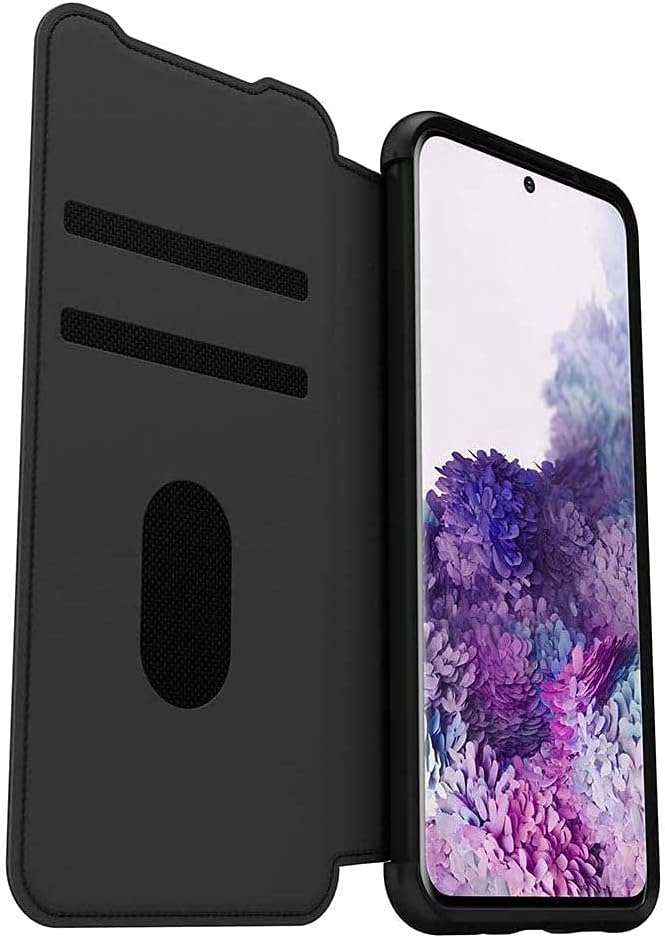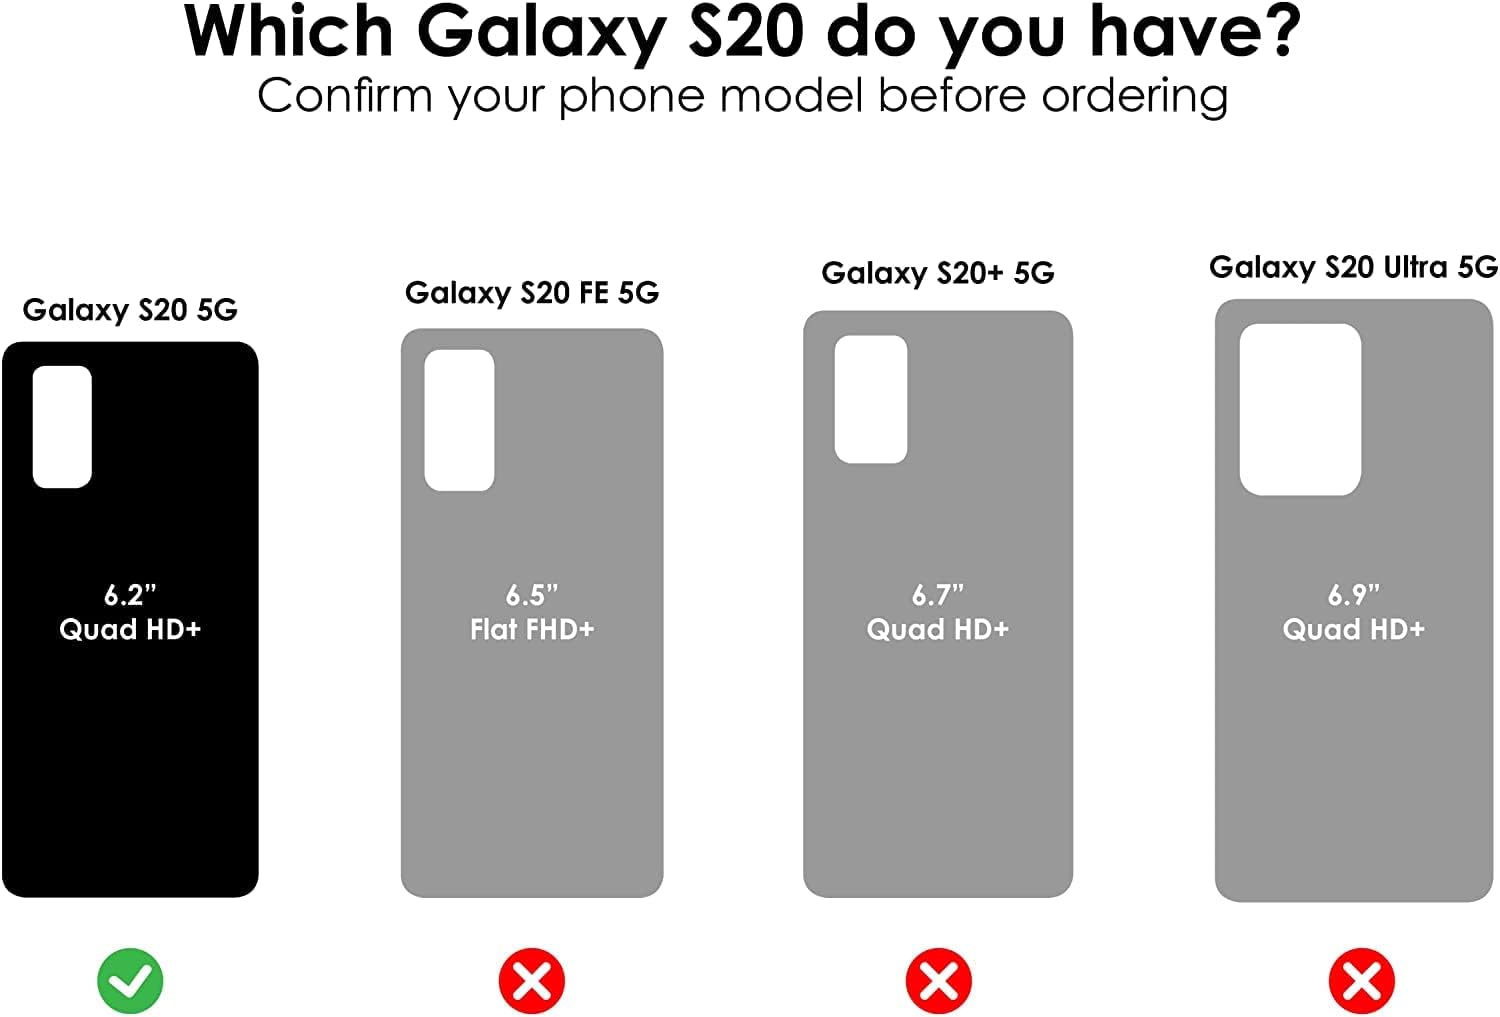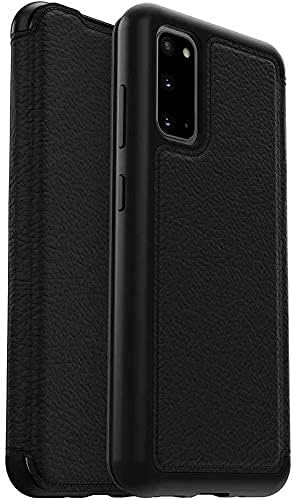
OtterBox Strada Series Leather Wallet Case with Card Slot for Samsung Galaxy S20 & S20 5G (NOT Plus/Ultra/Fe) Non-Retail Packaging - Shadow
Category: Cell Phones & Accessories
OtterBox Strada Series Leather Wallet Case with Card Slot for Samsung Galaxy S20 & S20 5G (NOT ULTRA / PLUS / FE) Strada Series is the Galaxy S20 wallet case featuring a functional, fashionable folio design that protects your device. With a card holder for cash or cards and a classic look combined with a modern aesthetic, Strada Series is the timeless case crafted to command attention. FEATURES: Premium materials are stylish, protective and soft to the touch Premium materials are stylish, protective and soft to the touch Slim profile slips easily in and out of pockets Slim profile slips easily in and out of pockets Leather folio covers touchscreen for added protection Leather folio covers touchscreen for added protection Card holder secures cash or cards Card holder secures cash or cards Magnetic latch secures folio in both closed and open positions Magnetic latch secures folio in both closed and open positions WHAT'S IN THE BOX: OtterBox Strada Case OtterBox Strada Case COMPATIBILITY: Samsung Galaxy S20 (NOT ULTRA / PLUS / FE) Samsung Galaxy S20 (NOT ULTRA / PLUS / FE) Samsung Galaxy S20 5G (NOT ULTRA / PLUS / FE) Samsung Galaxy S20 5G (NOT ULTRA / PLUS / FE) Samsung Galaxy S20 5G UW (NOT ULTRA / PLUS / FE) Samsung Galaxy S20 5G UW (NOT ULTRA / PLUS / FE) WARRANTY: OtterBox limited lifetime warranty (see website for details). PACKAGING: Non-Retail Packaging
Features: Compatible with Samsung Galaxy S20 & S20 5G (NOT Compatible with ULTRA / PLUS / FE models) | Genuine leather folio case (slim, sleek and pocket friendly), with a vertical card slot for cash or a card | Trusted OtterBox protection: Dual materials provide maximum protection against drops, bumps, scratches and scrapes | Easy installation: One piece case slips on and off in a flash | Includes OtterBox limited lifetime warranty (see website for details) and 100% authentic